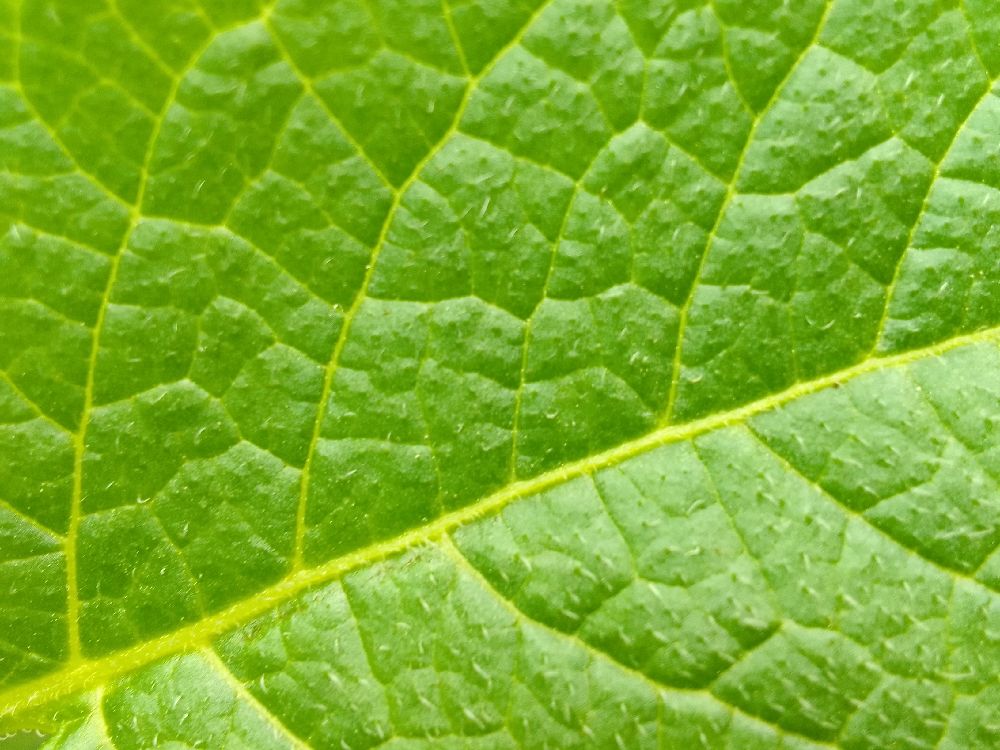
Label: Healthy